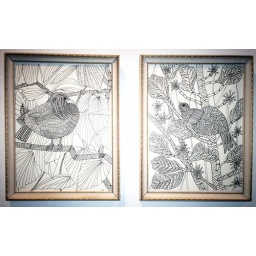
9 x 12 india ink on paper in vintage wooden frames